Al-Ashraf Khalil

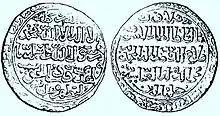
Coinage of al-Ashraf Khalil

Al-Malik Al-Ashraf Salāh ad-Dīn Khalil ibn Qalawūn (c. 1260s – 14 December 1293) was the eighth Turkic Bahri Mamluk sultan, succeeding his father Qalawun. He served from 12 November 1290 until his assassination in December 1293. He was well known for conquering the last of the Crusader states in Palestine after the siege of Acre in 1291. While walking with a friend, Khalil was attacked and assassinated by Baydara (his commander in chief) and his followers, who was then killed under the orders of Kitbugha.